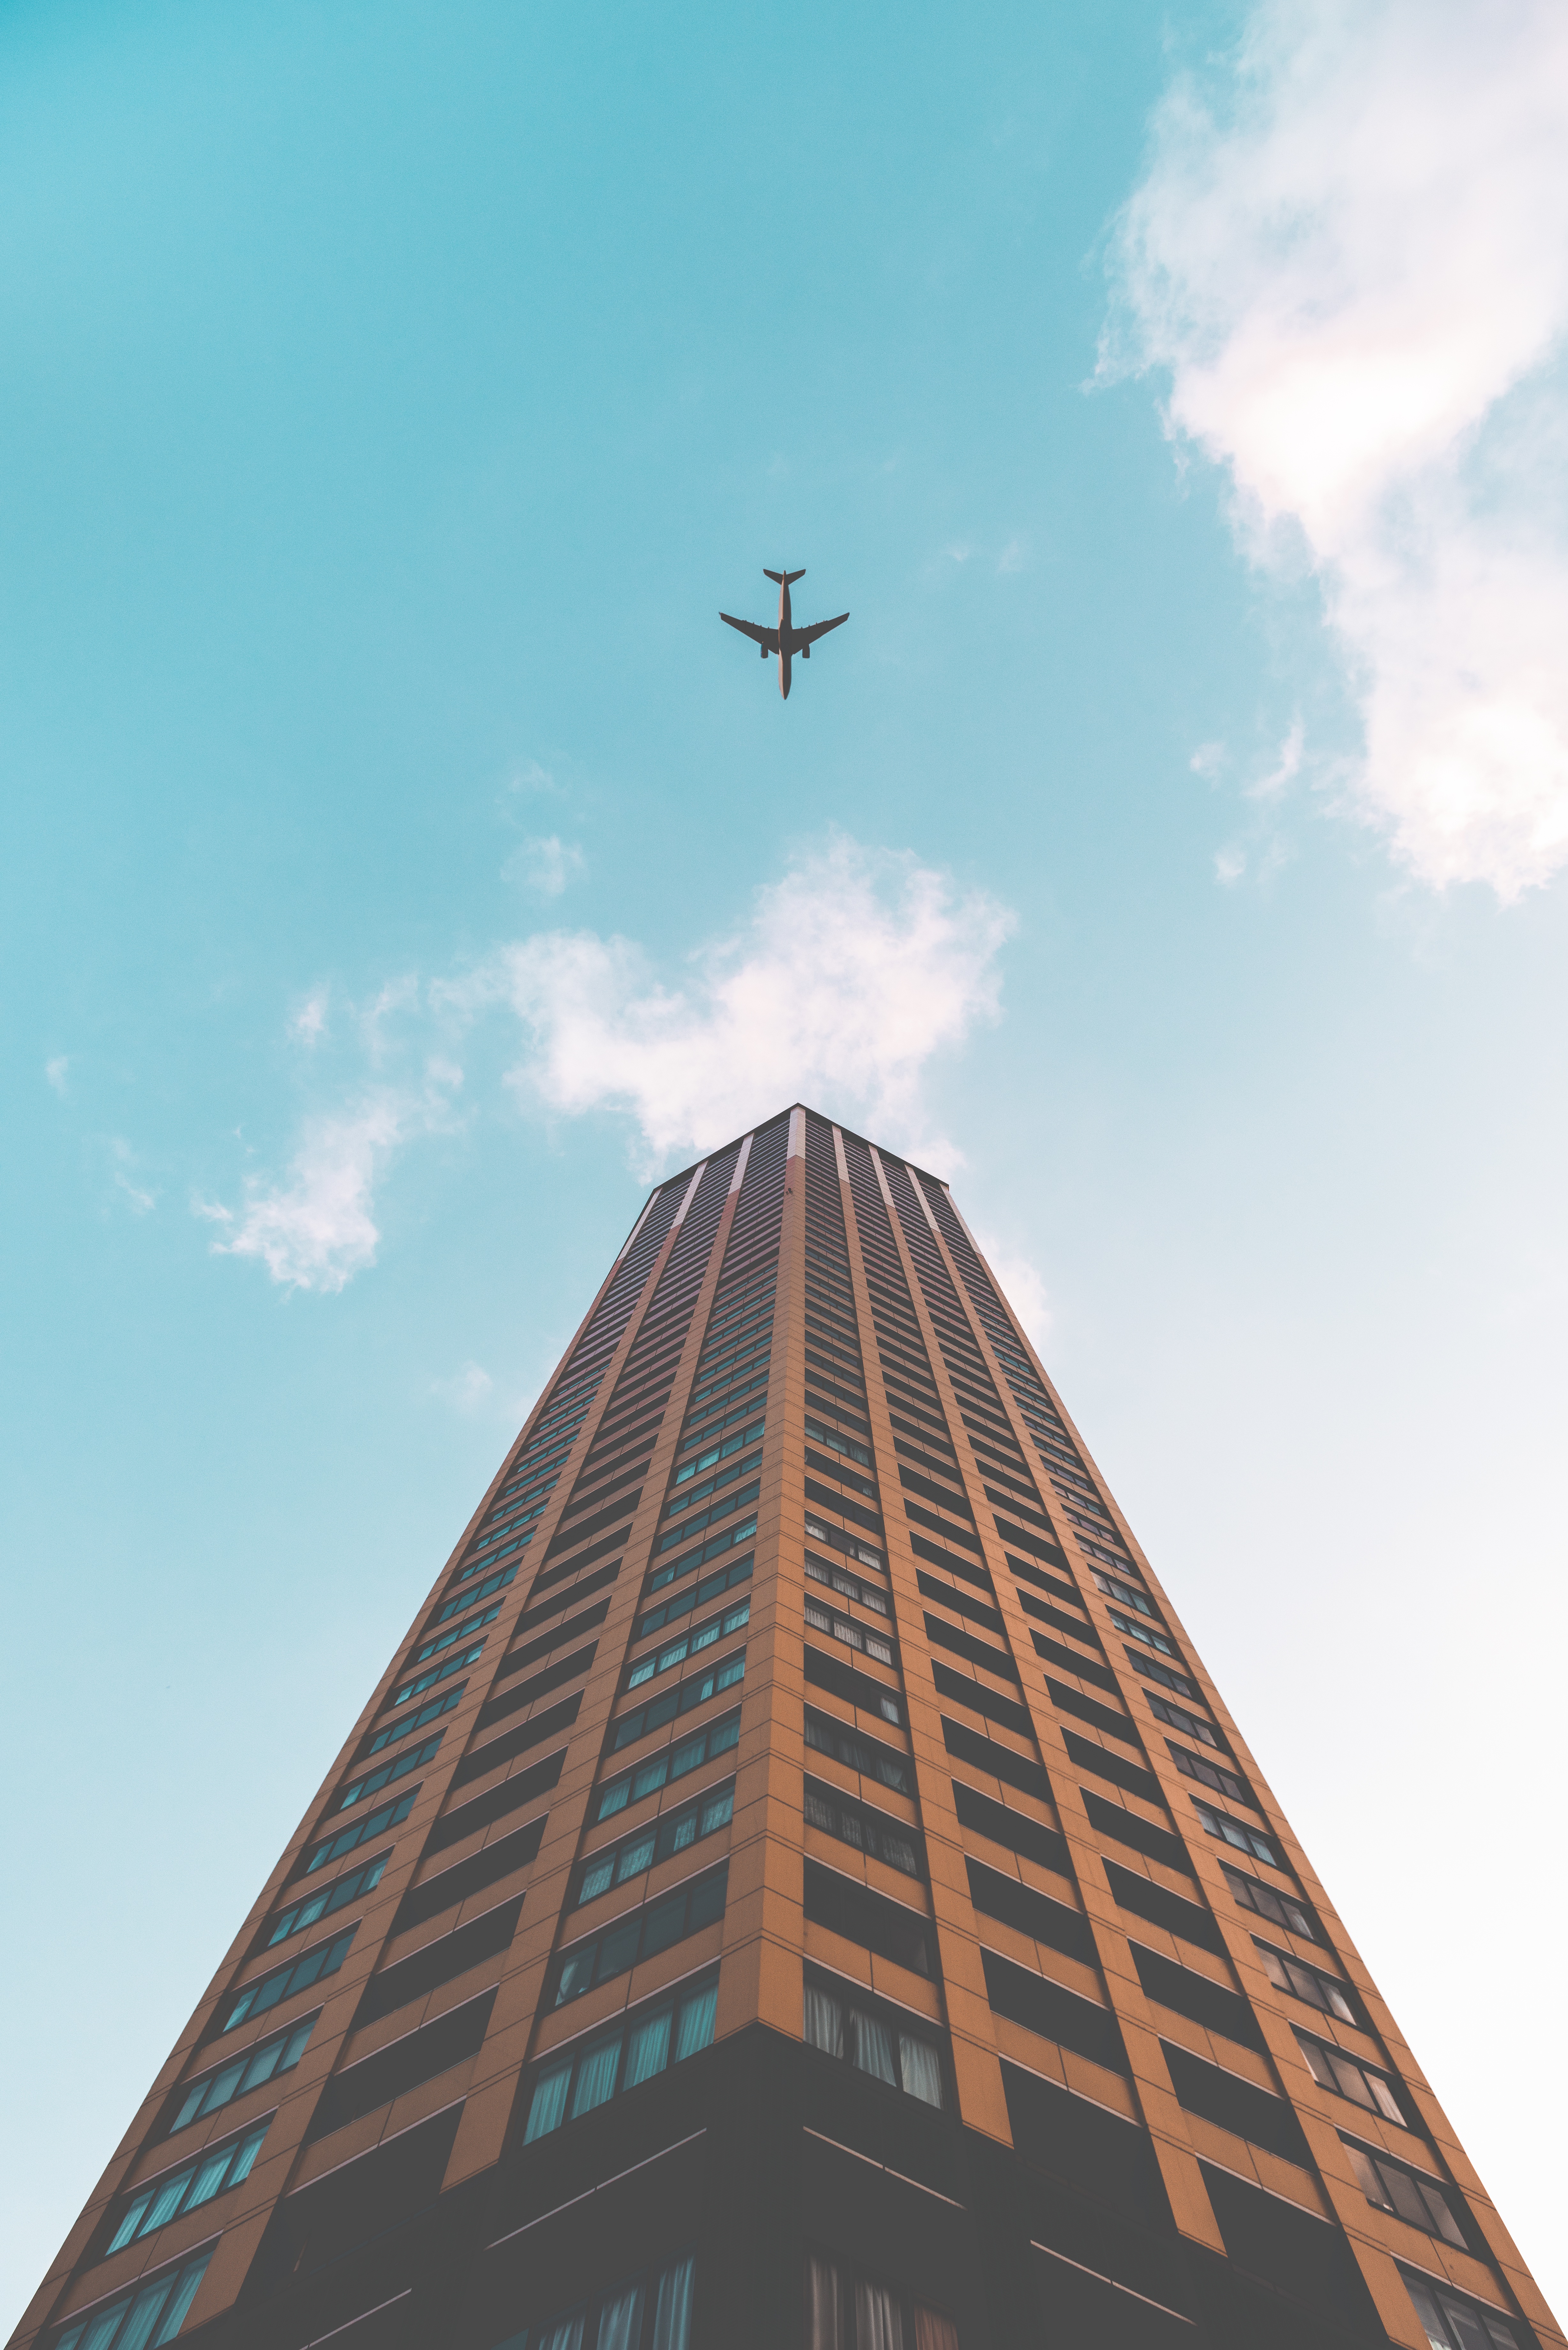
cloud, architecture, sky, building, skyscraper, monument, plane, daytime, tower, landmark, tower block, cool image, spire, symmetry, cool photo, metropolis, meteorological phenomenon, atmosphere of earth, metropolitan area, fixed link